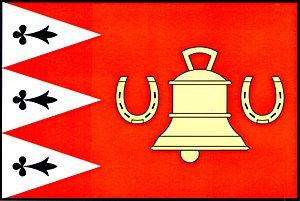
Jezbořice est une commune du district et de la région de Pardubice, en République tchèque. Sa population s'élevait à 376 habitants en 2017.